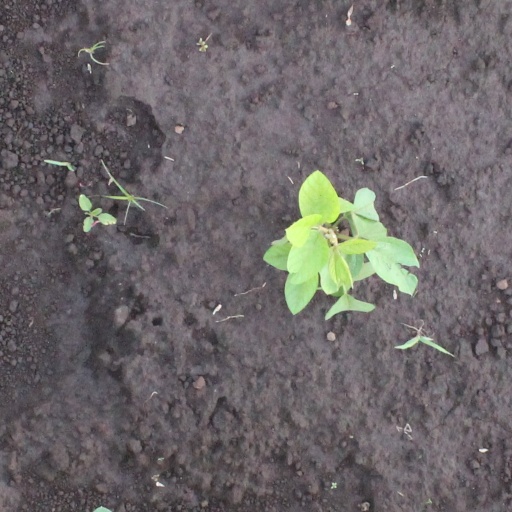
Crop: soybean